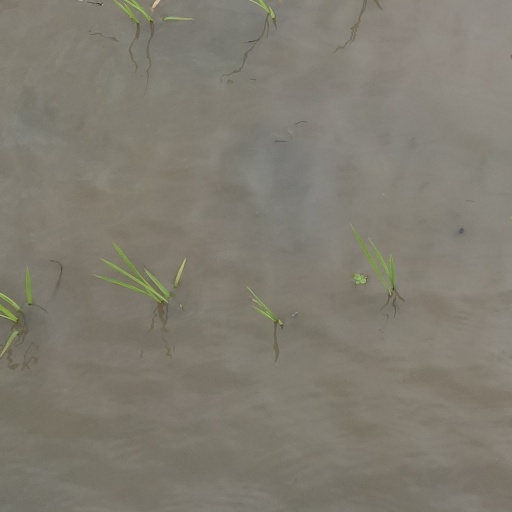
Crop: rice